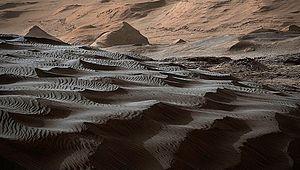
Le général de brigade Ralph Alger Bagnold, membre de la Royal Society, officier de l’ordre de l’Empire britannique